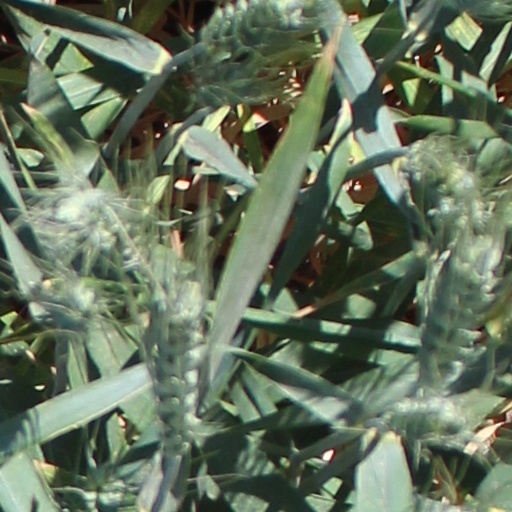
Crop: wheat